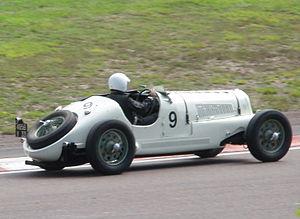
Une Delahaye 135 Grand Prix de 1936, au Grand Prix de l'Âge d'Or 2007, sur le circuit de Dijon-Prenois."
Delahaye était un constructeur français d'automobiles de luxe, de poids lourds et de véhicules d'incendie, pionnier de l'automobile depuis 1895.
Marcel Mongin, né en 1892 et décédé le 12 mai 1972 à Saint Pierre à 80 ans, est un pilote automobile de course français, essentiellement en endurance mais aussi en Grand Prix.